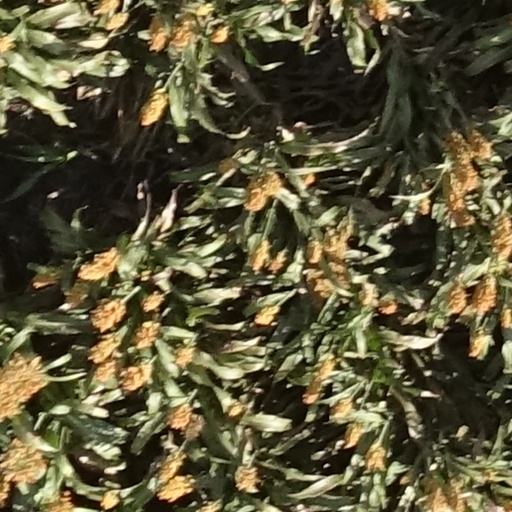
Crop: sorghum